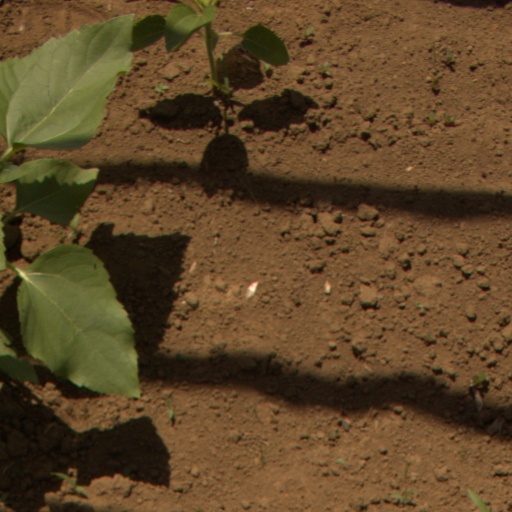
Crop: Jerusalem artichoke